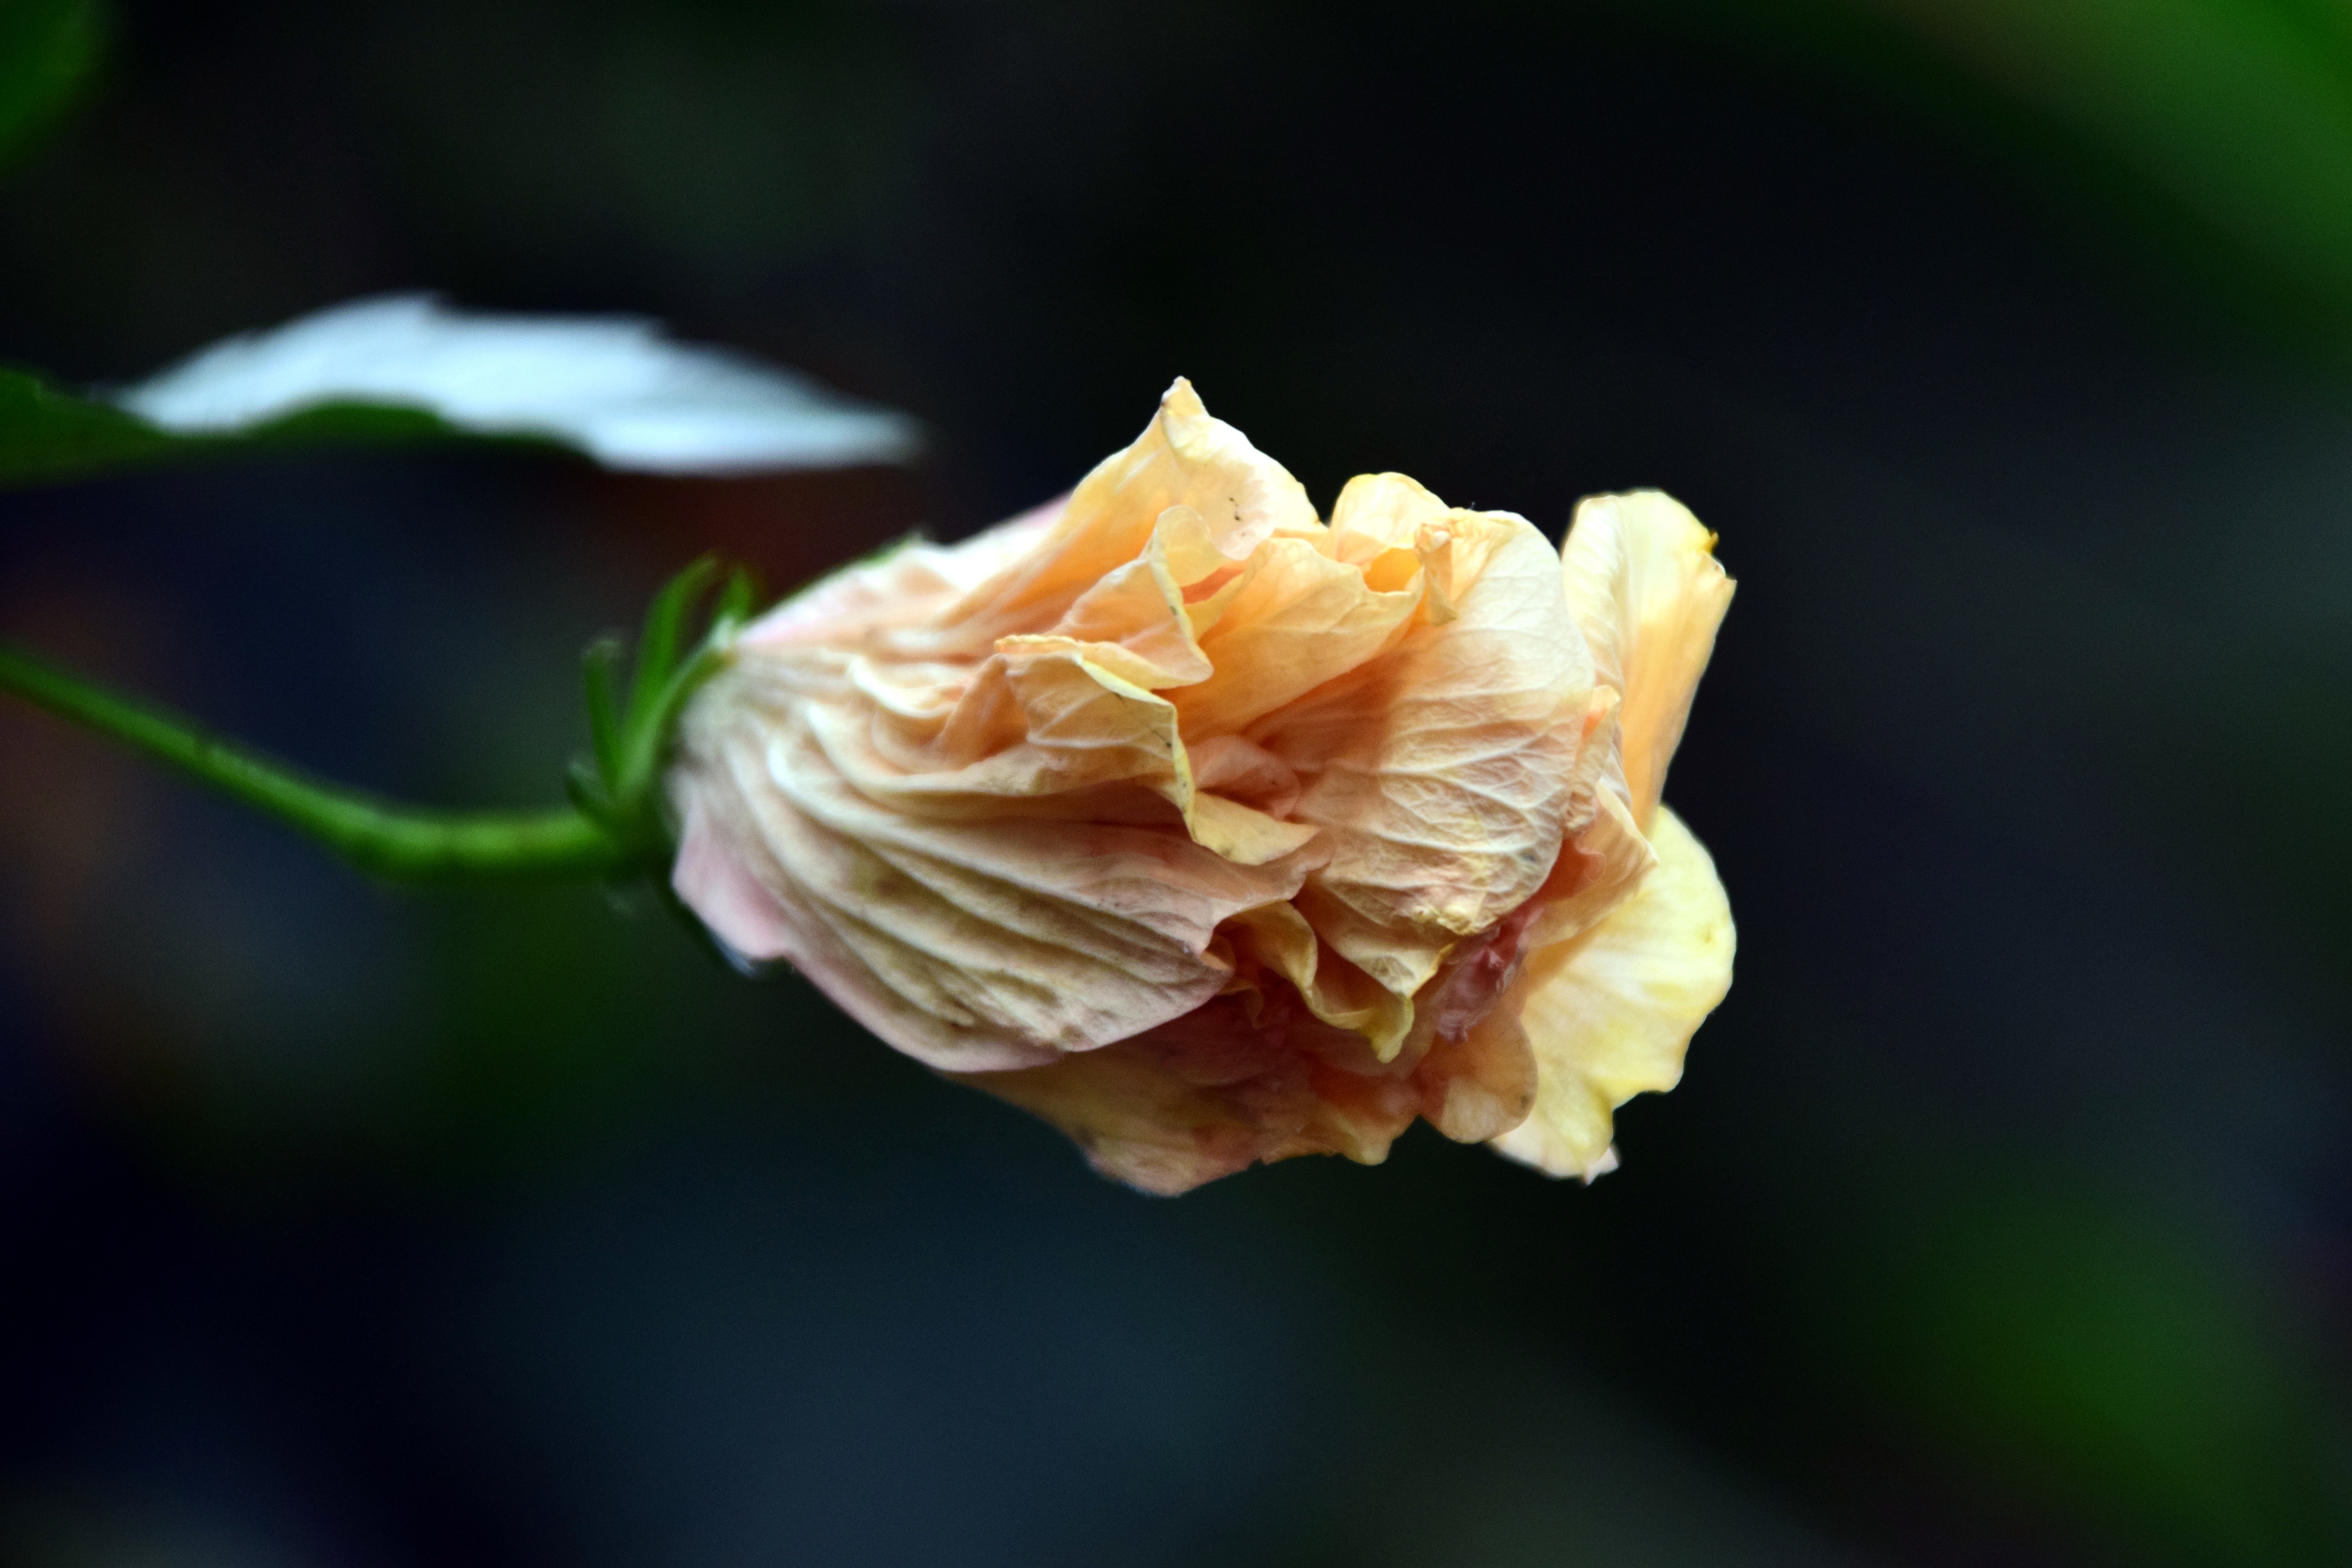
nature, branch, blossom, plant, white, photography, sunlight, leaf, flower, petal, bloom, rose, green, produce, tropical, botany, yellow, close, flora, close up, beautiful, closed, hibiscus, bud, macro photography, flowering plant, rose family, mallow, closed flower, plant stem, land plant